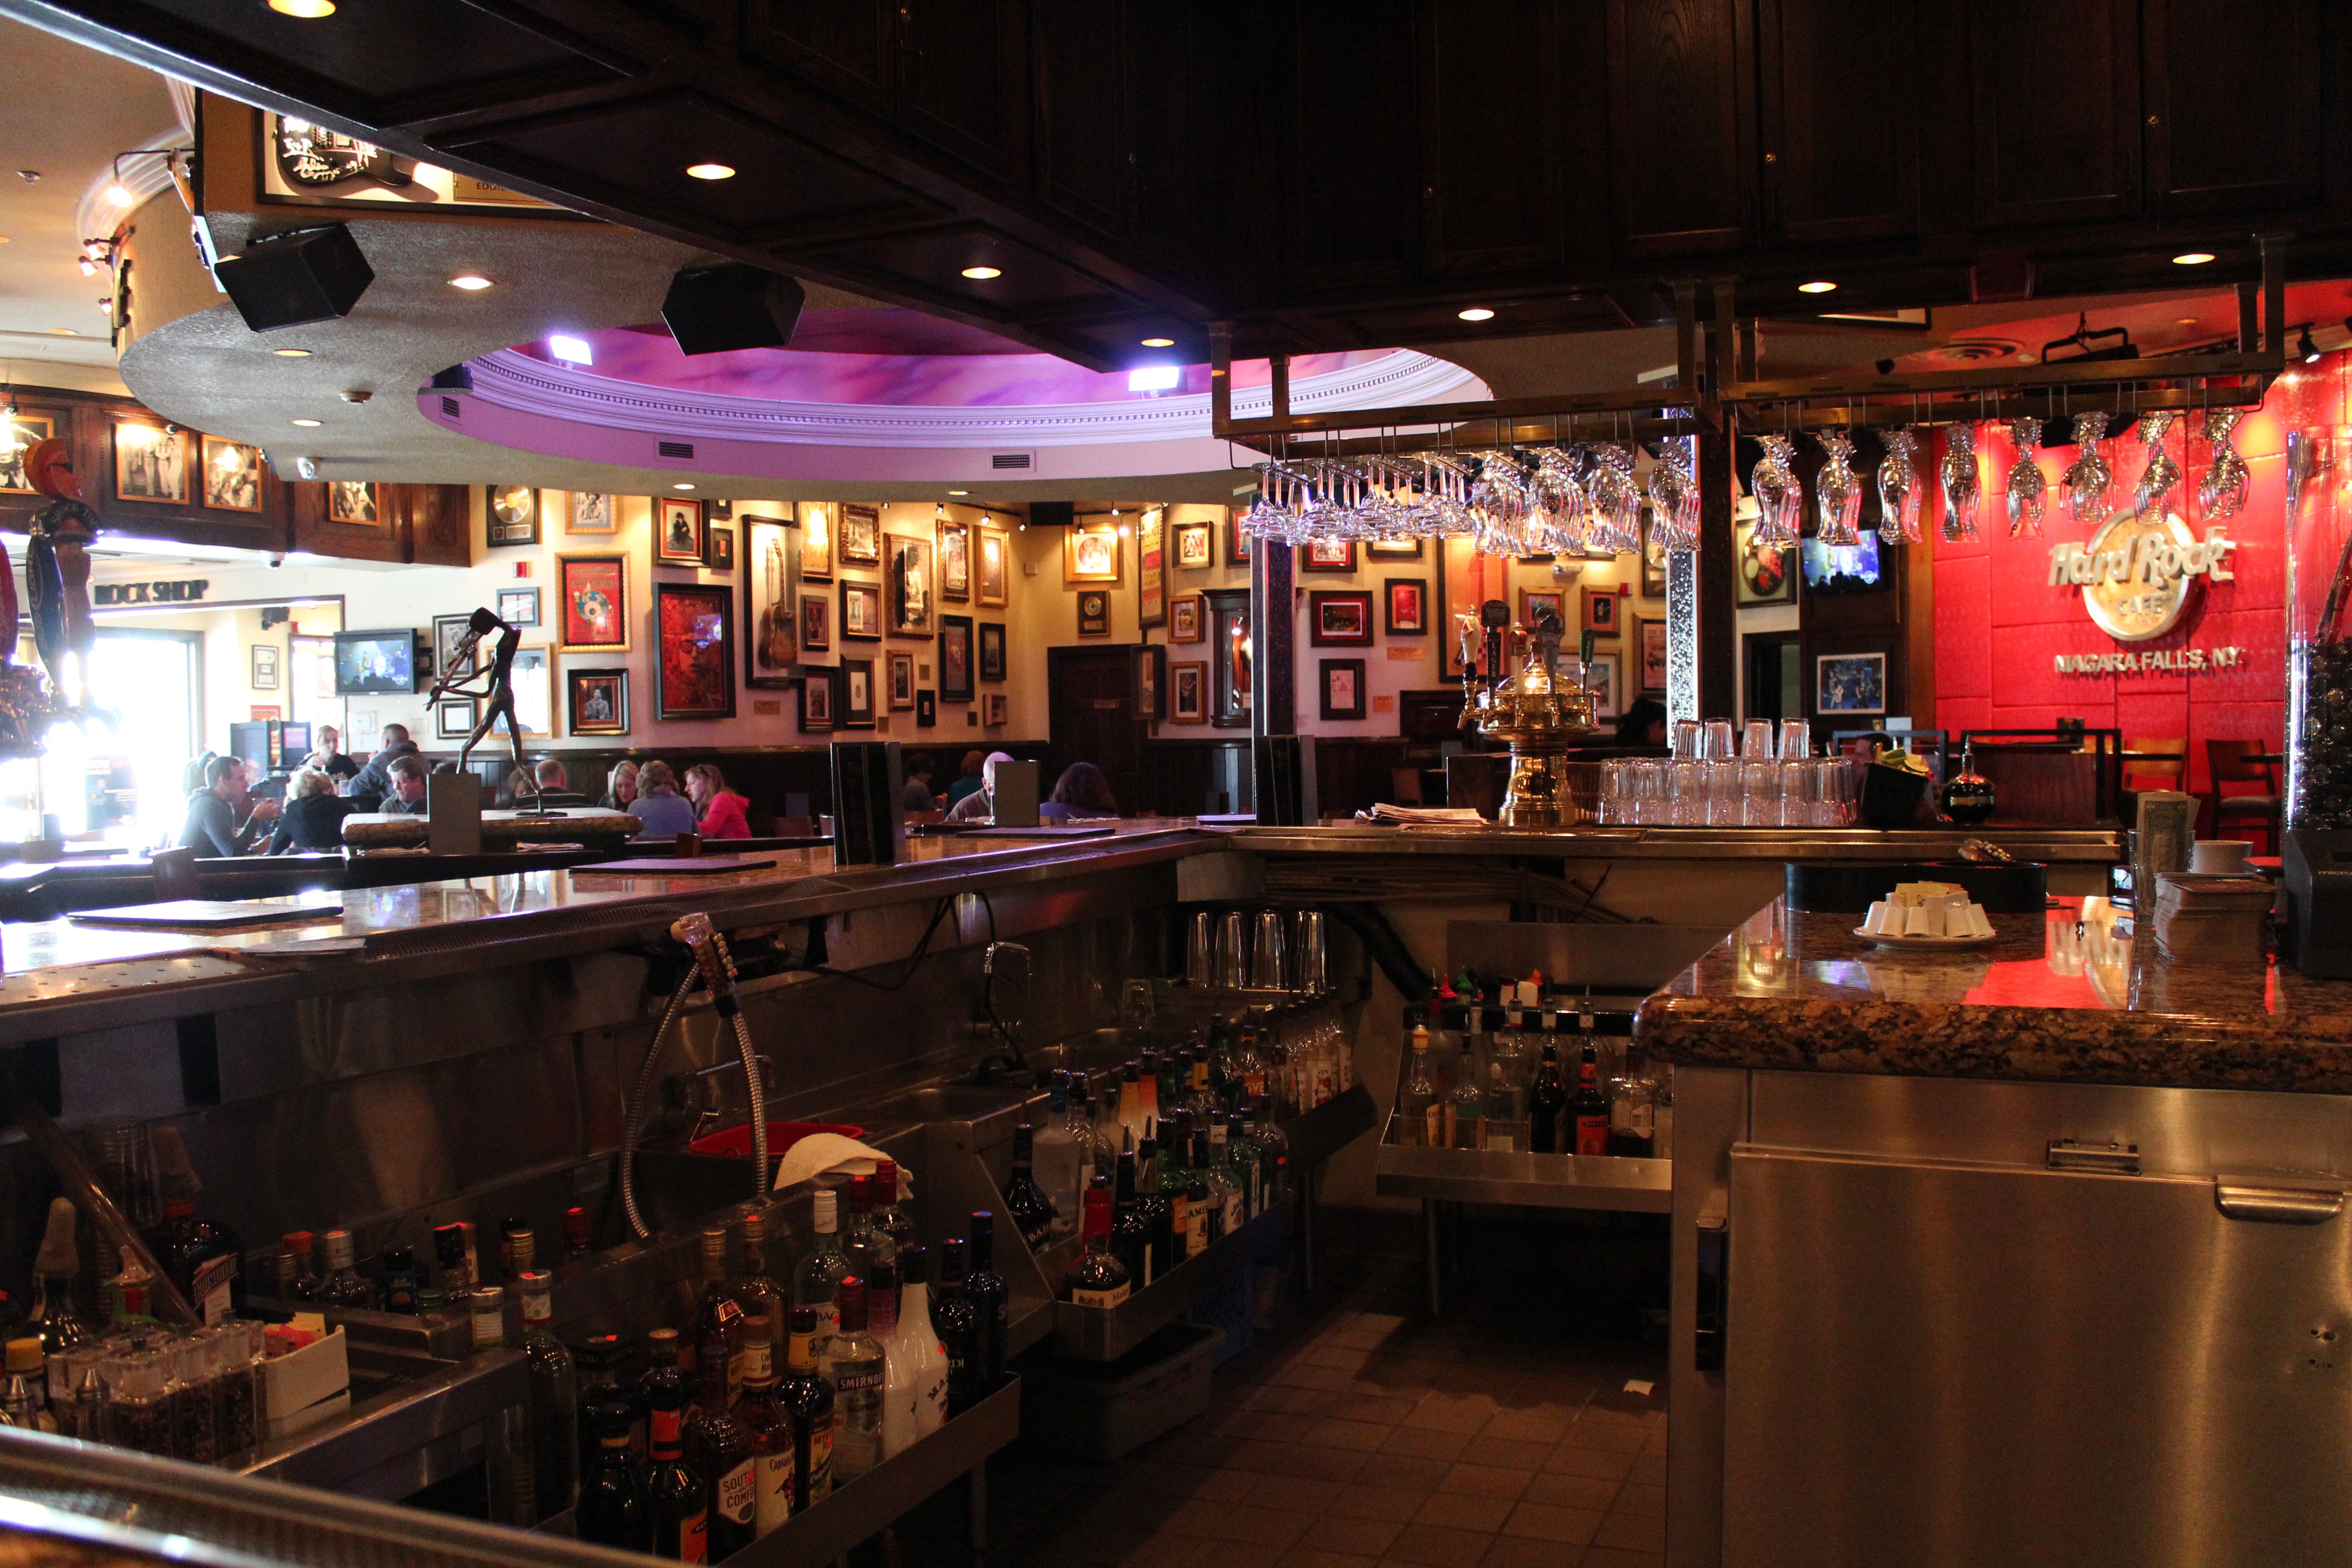
architecture, restaurant, bar, meal, usa, inside, niagara, pub, food court, hard rock cafe, erie lake